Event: Nepal Earthquake
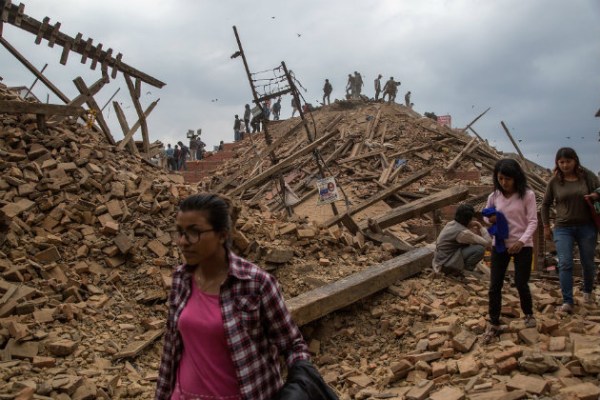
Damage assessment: damage